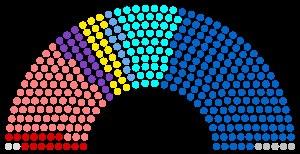
Cet article donne la liste des 348 sénateurs de la période comprise entre les deux élections sénatoriales, soit élus à l'issue des élections sénatoriales de 2014 ou 2017, soit suppléant les élus ayant été nommés au gouvernement ou décédés, soit élus à l'occasion d'élections sénatoriales partielles.